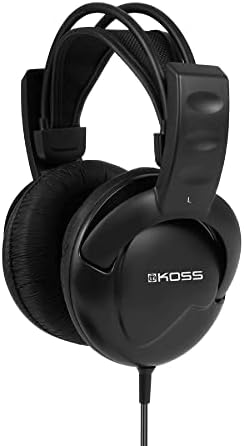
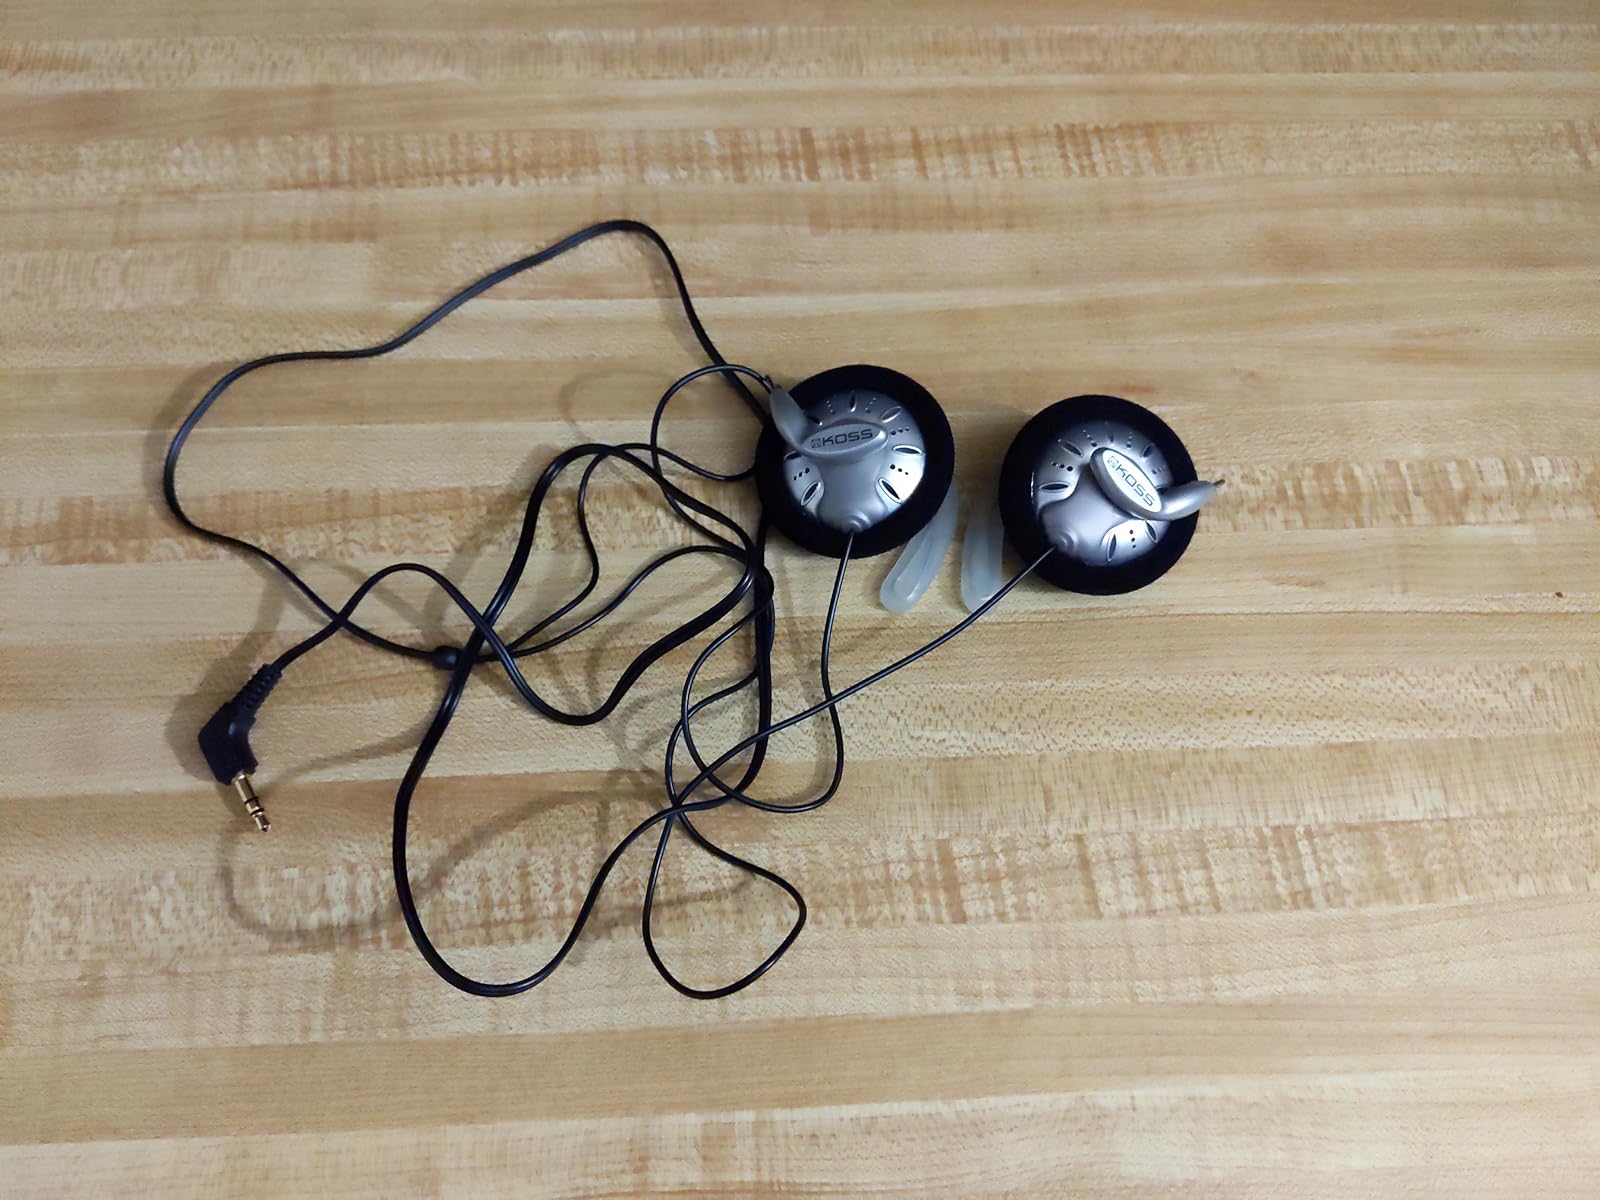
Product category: headphones
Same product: no